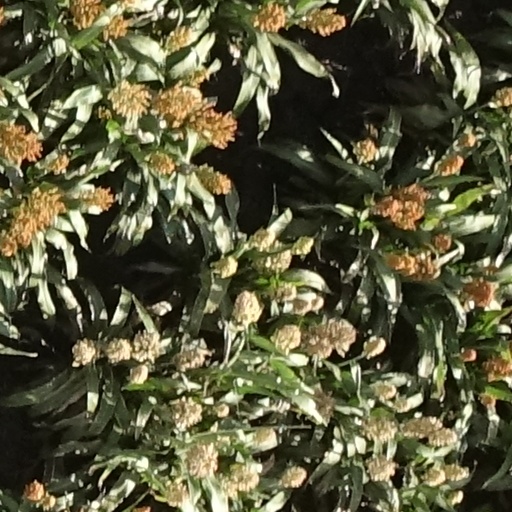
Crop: sorghum